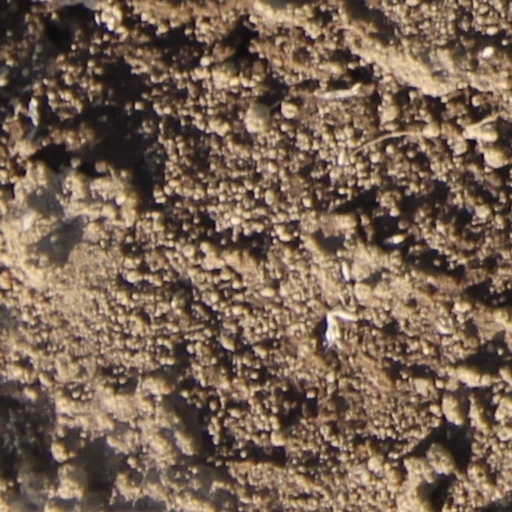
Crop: wheat